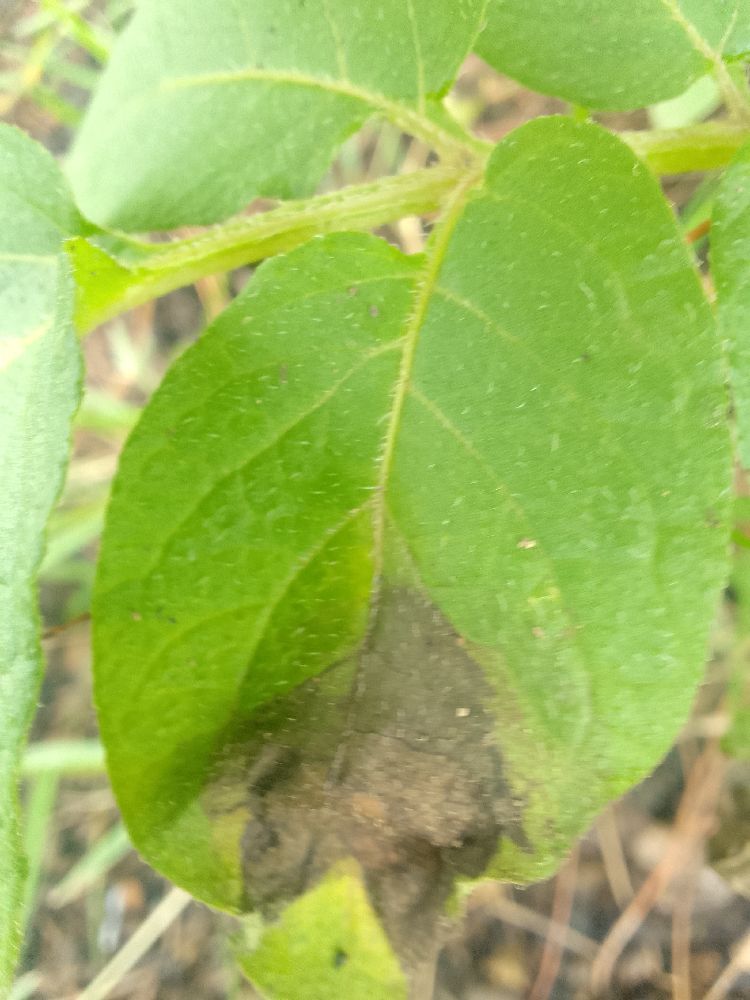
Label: Late blight